Sigurd stones

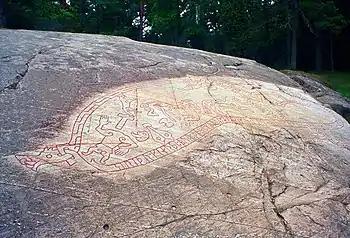
Sö 101

This runestone is in runestone style Pr2. It was found in Drävle (ancient kingdom of Fjärdhundraland), but in 1878 it was moved to its current location in the courtyard of the nearby manor house of Revelsta, called "Göksbo" (ʻthe cuckooʼs nestʼ). Its imagery shows Sigurd thrusting his sword through the dragon Fafnir (the lindworm or serpent band containing the runic inscription), the dwarf Andvari, and the valkyrie Sigrdrífa offering a drinking horn to Sigurd.